Contact mechanics

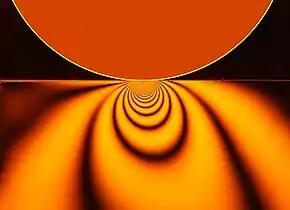
Stresses in a contact area loaded simultaneously with a normal and a tangential force. Stresses were made visible using photoelasticity.

Contact mechanics is the study of the deformation of solids that touch each other at one or more points. A central distinction in contact mechanics is between stresses acting perpendicular to the contacting bodies' surfaces (known as normal stress) and frictional stresses acting tangentially between the surfaces (shear stress). Normal contact mechanics or frictionless contact mechanics focuses on normal stresses caused by applied normal forces and by the adhesion present on surfaces in close contact, even if they are clean and dry.